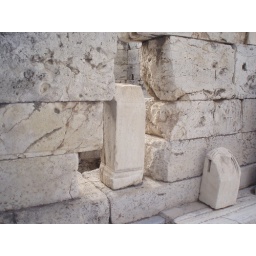
stone wall near propylaea